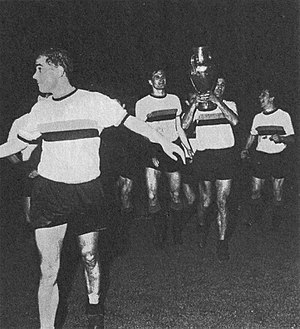
Mesterholdenes Europa Cup finale 1965
Inter holder om pokalen.
Mesterholdenes Europa Cup finale 1965 var en fodboldkamp der blev spillet den 27. maj 1965. Kampen blev spillet foran 89.000 tilskuere på San Siro i Milano, og skulle finde vinderen af Mesterholdenes Europa Cup 1964-65. De deltagende hold var italienske Inter Milano og portugisiske Benfica.